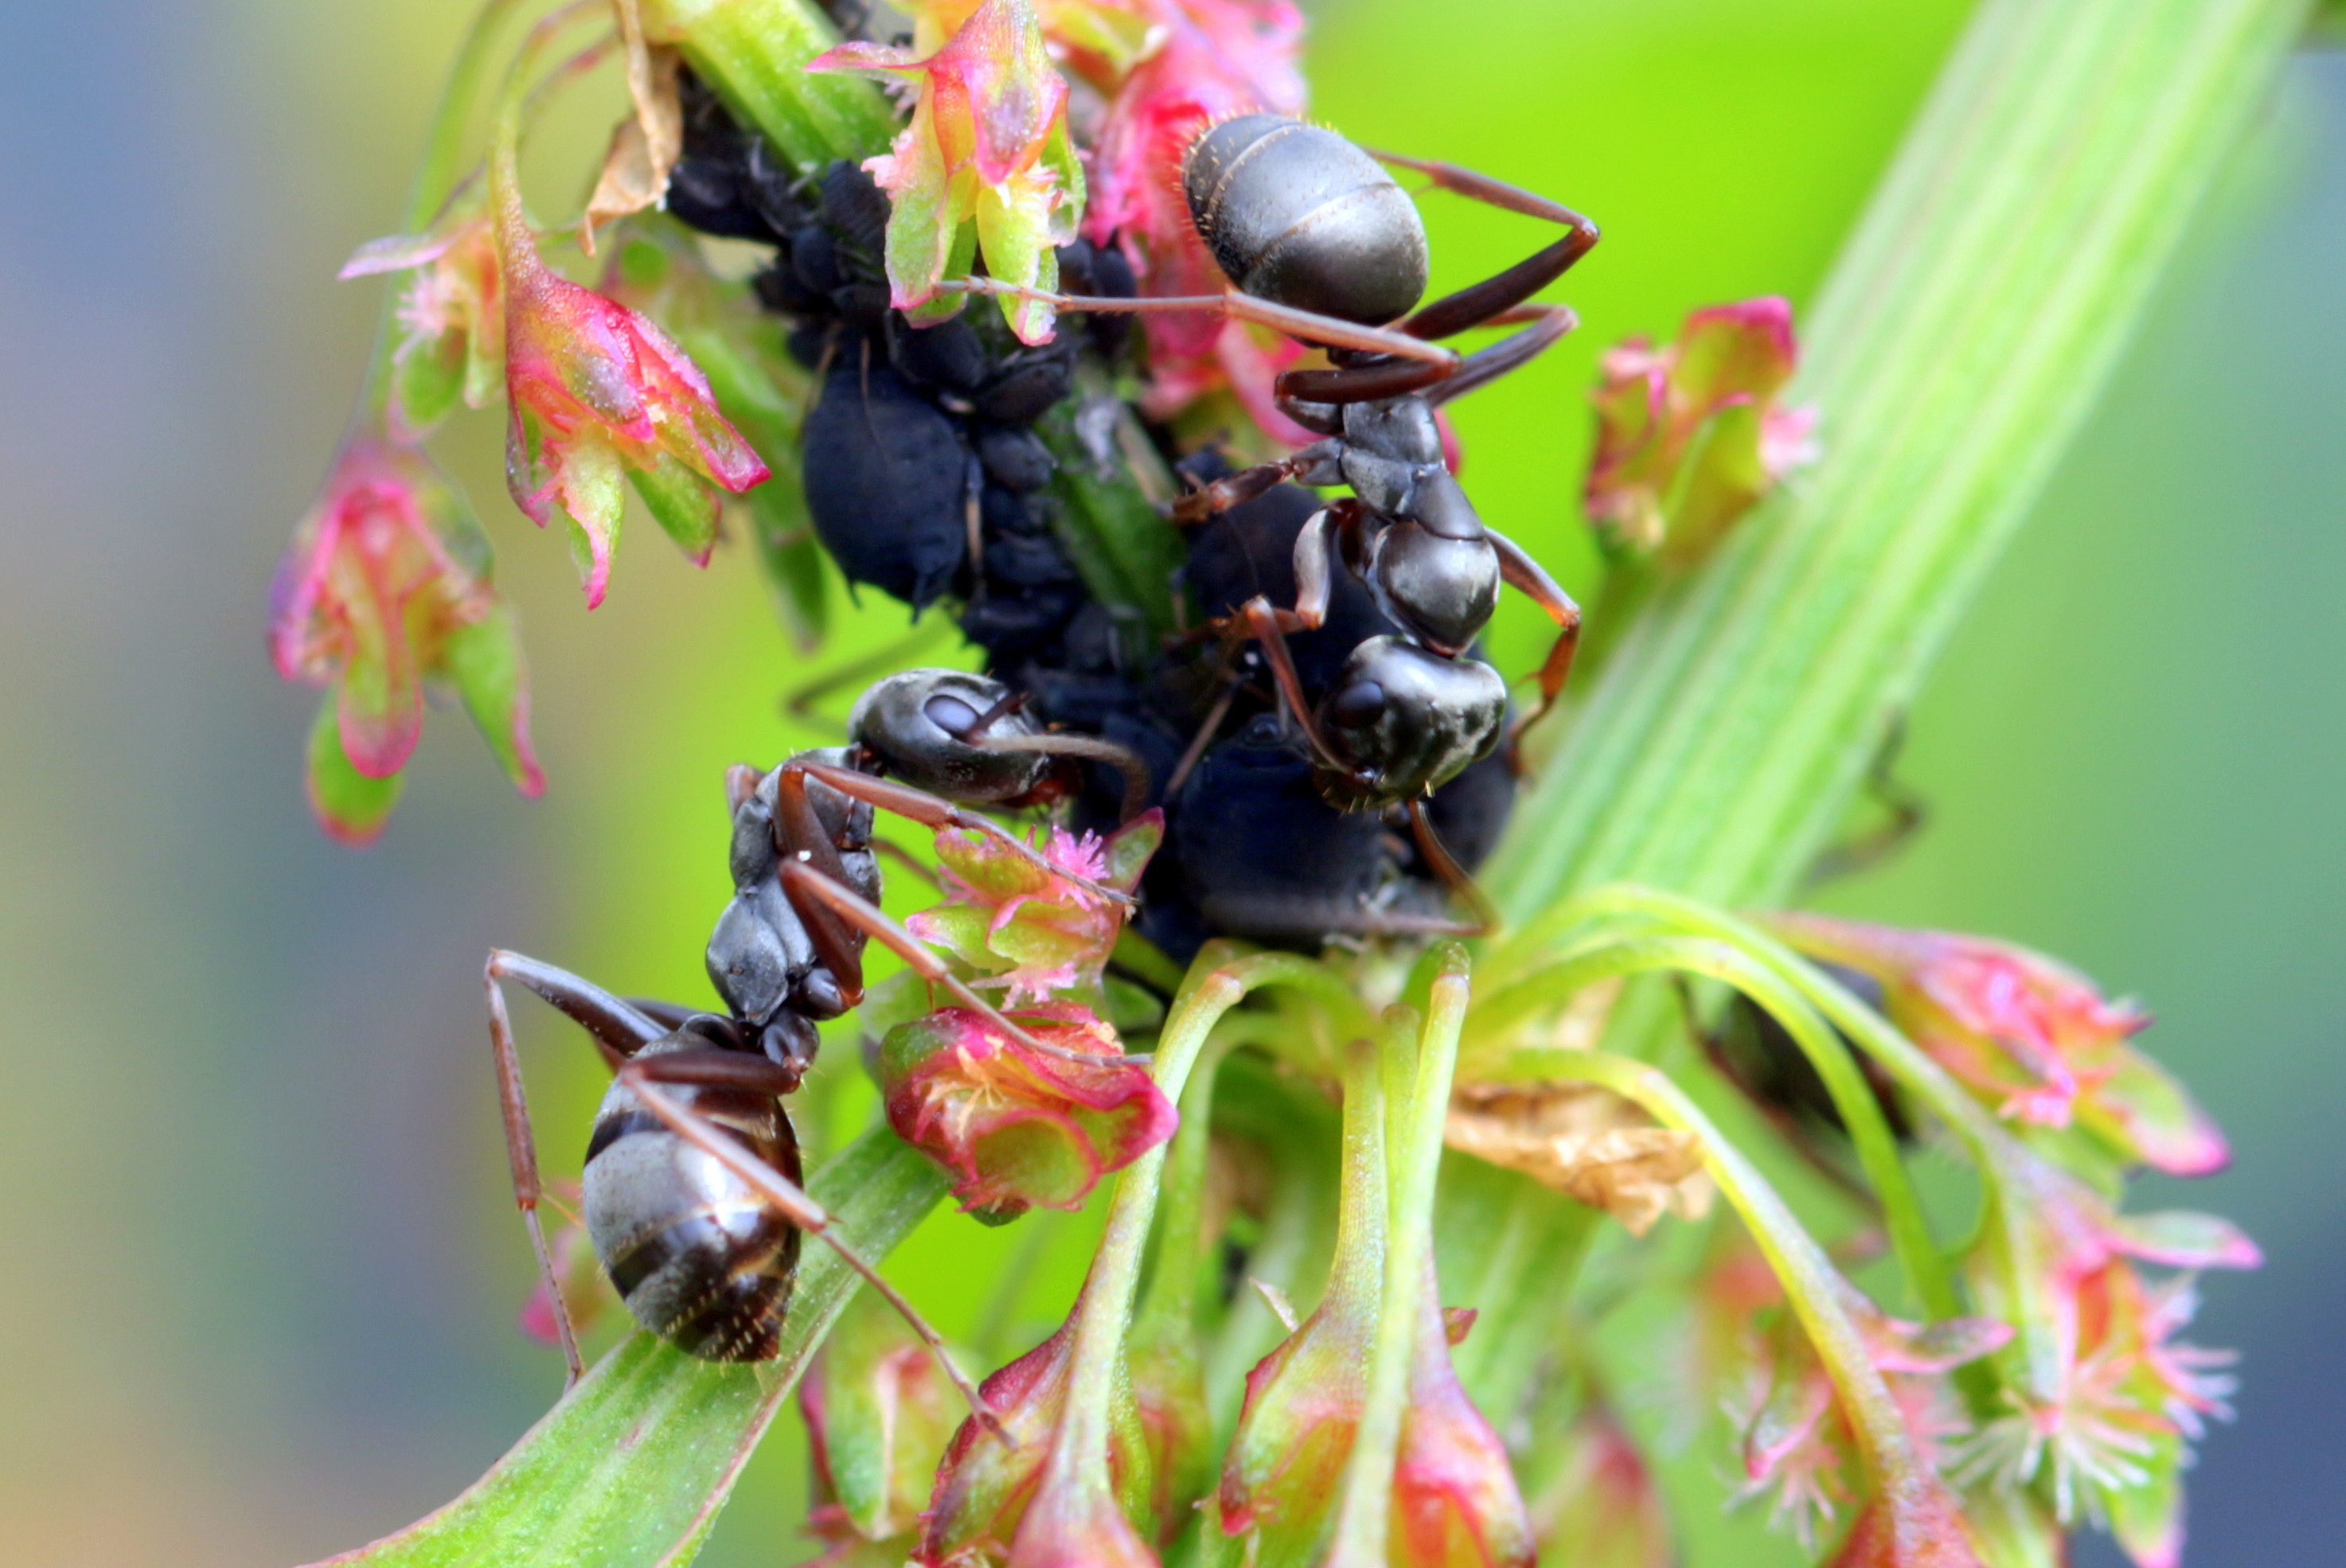
nature, plant, photography, flower, insect, botany, flora, fauna, invertebrate, flowers, close up, animals, bee, tiny, ant, wasp, pest, foraging, nectar, formicidae, ants, aphids, macro photography, arthropod, honey bee, black ants, garden ants, lasius, membrane winged insect